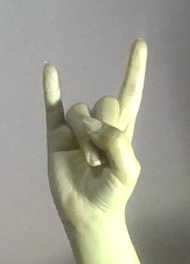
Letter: la